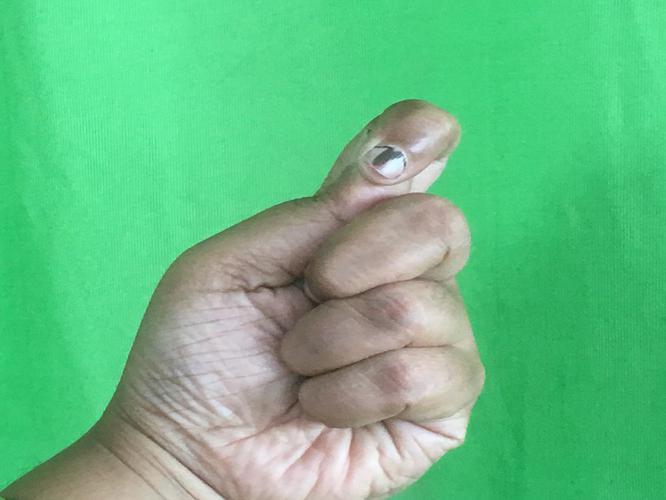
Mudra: Kapith
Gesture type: single_hand